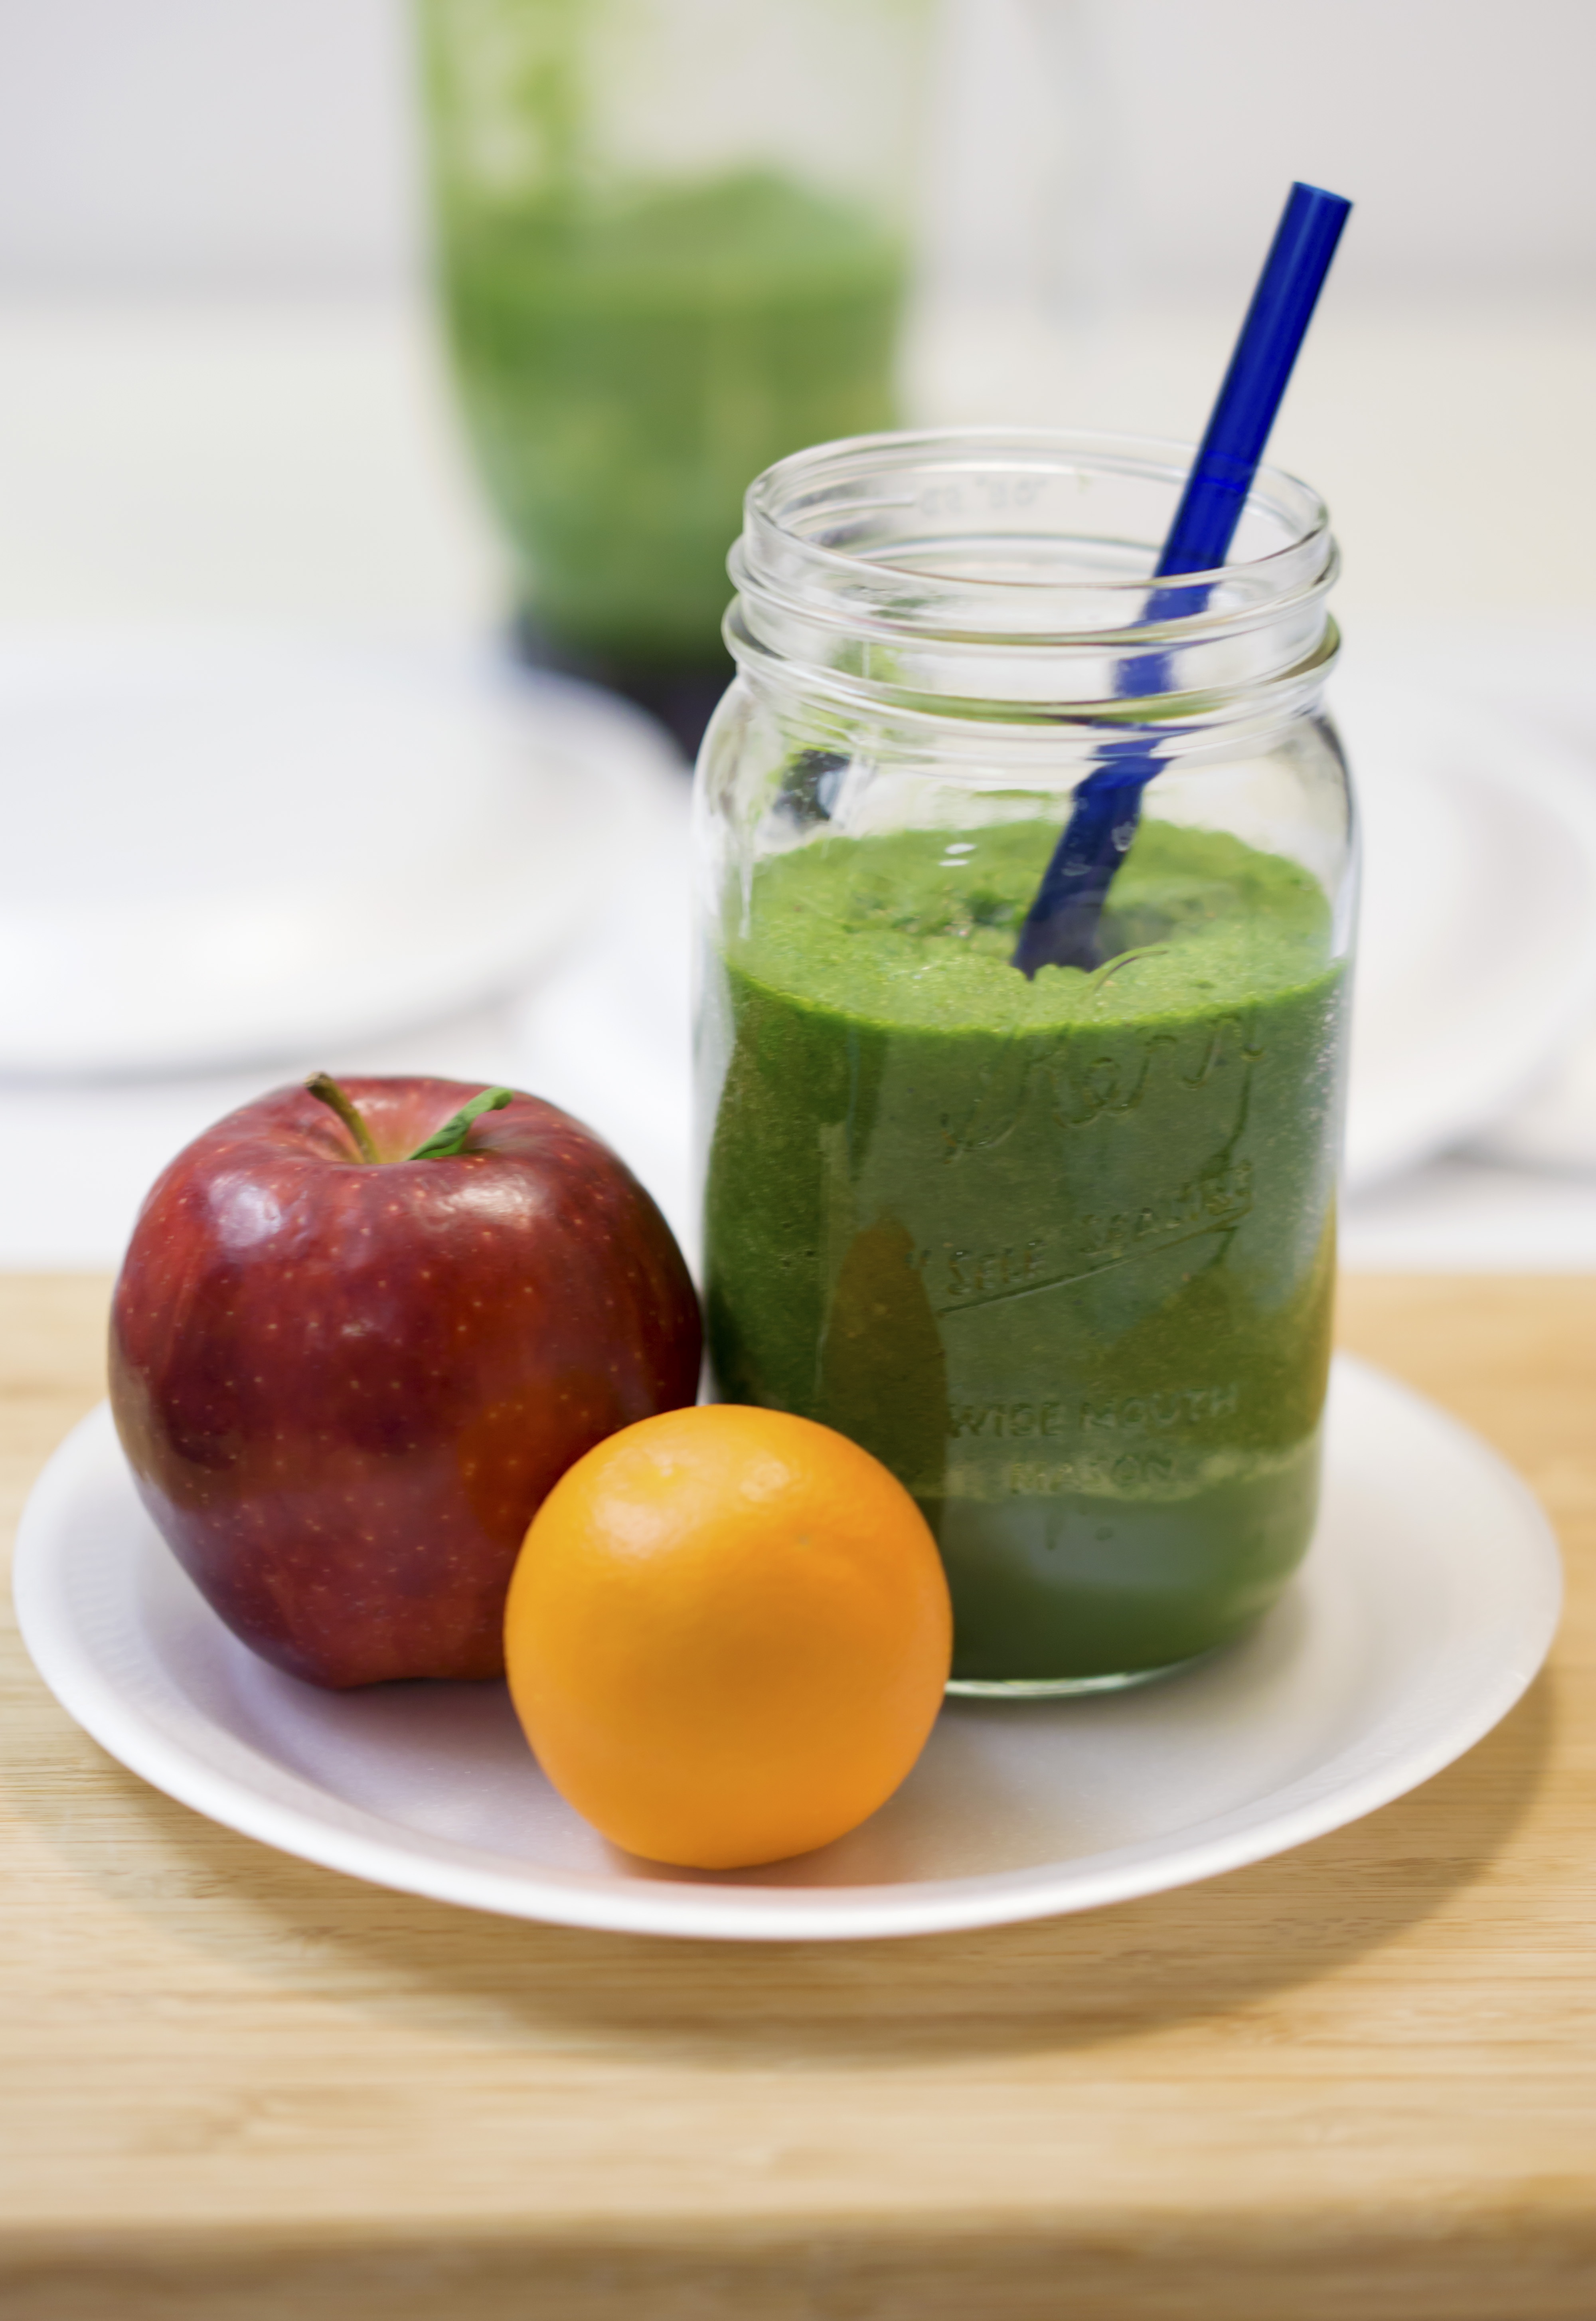
apple, plant, fruit, orange, food, green, produce, vegetable, natural, kitchen, drink, lifestyle, healthy, smoothie, juice, nutrition, vegetables, fruits, vegetarian, healthy food, veggie, healthy eating, organic, wellness, dieting, flowering plant, healthy lifestyle, fruit and vegetables, land plant